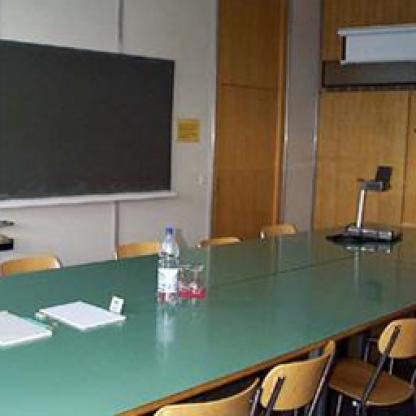
Scene: Indoor